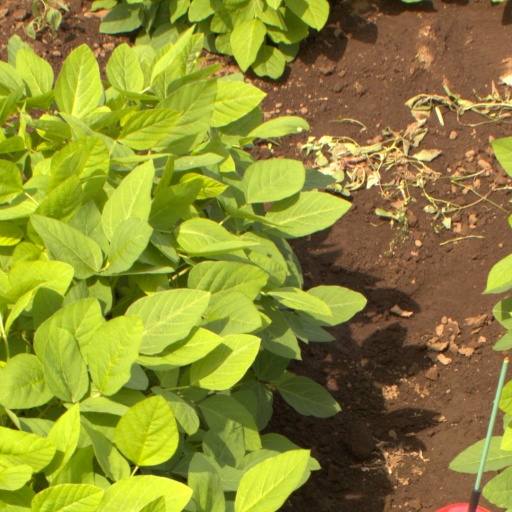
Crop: soybean